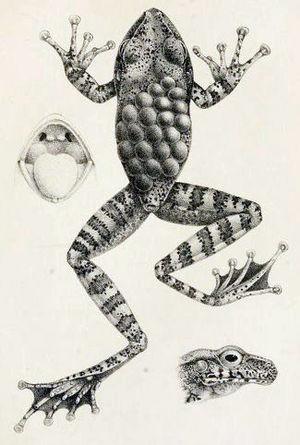
Stefania est un genre d'amphibiens de la famille des Hemiphractidae.
Stefania evansi est une espèce d'amphibiens de la famille des Hemiphractidae.